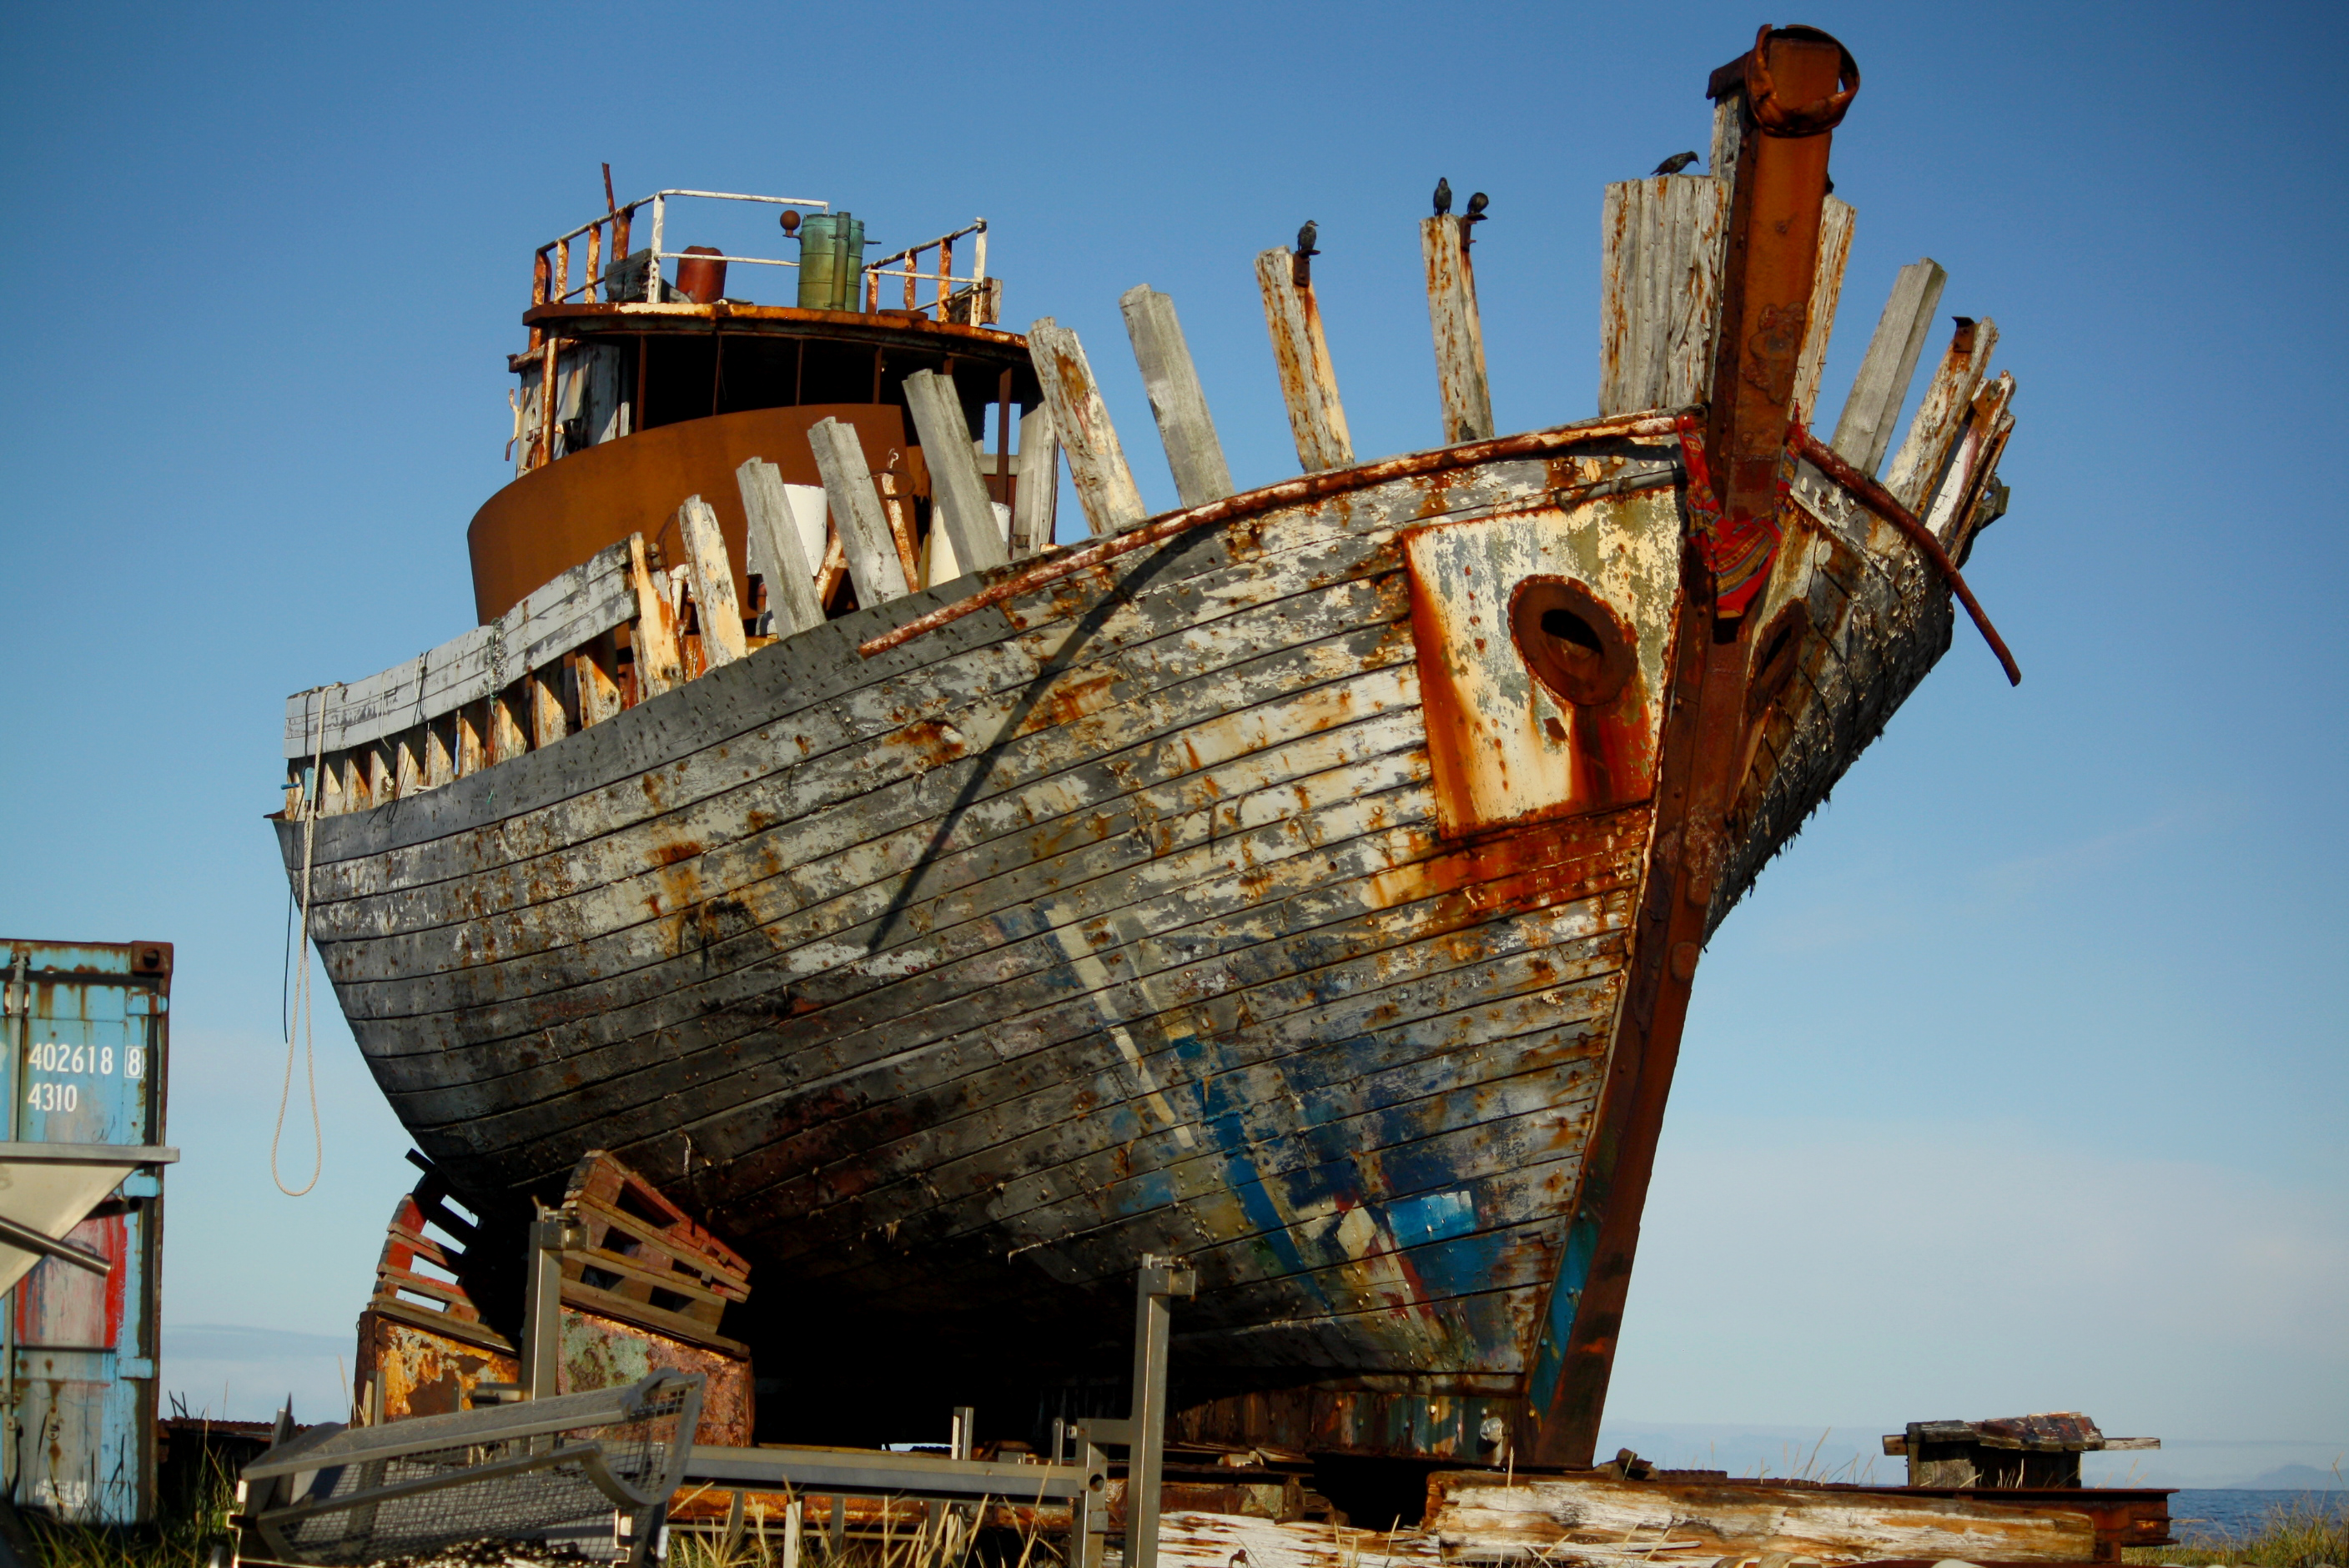
sea, coast, ocean, boat, old, ship, rust, vehicle, broken, abandoned, port, destroyed, cog, rusty, wreck, watercraft, shipwreck, freight transport, galleon, caravel